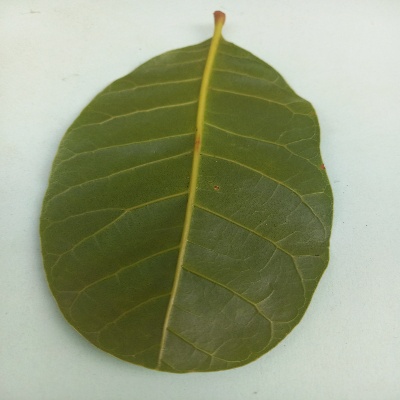
Crop: Cashew
Condition: healthy